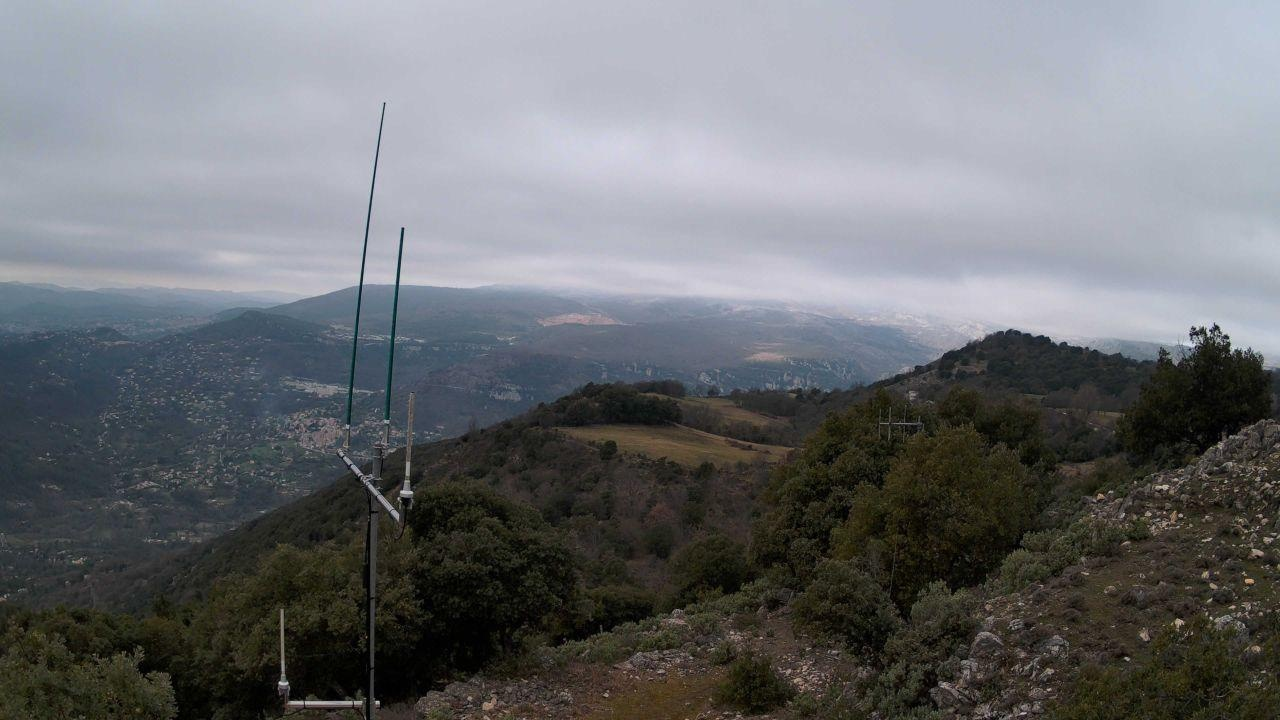
Fire: no
Smoke: yes